Macedonia naming dispute

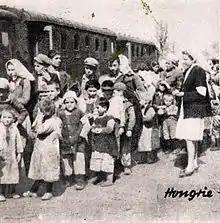
Refugee children fleeing across the Greek Macedonian border in 1948

The historian Eugene Borza summarises historic controversy surrounding the naming dispute as "... one of the enduring characteristics of modern Greek life: a desperate attempt to regain a past glory, rooted in cultural accomplishments of antiquity and the religious and political might of Byzantium. An identification with the ancient Macedonians is part of that attempt", while on the other hand, the ethnic Macedonians, being "a newly emergent people in search of a past to help legitimise their precarious present" whose ethnicity developed in the twentieth century, had no history and needed one.